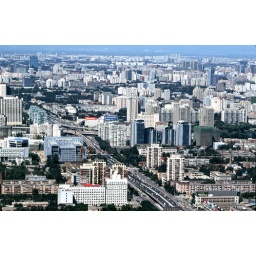
No.3 Ring Road heading north - below television tower